Geriatrics

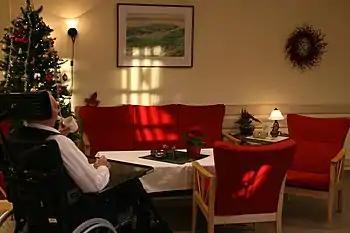
Elderly man at a nursing home in Norway

Geriatric providers receive specialized training in caring for elderly patients and promoting healthy aging. The care provided is largely based on shared-decision making and is driven by patient goals and preferences, which can vary from preserving function, improving quality of life, or prolonging years of life. A guiding mnemonic commonly used by geriatricians in the United States and Canada is the 5 M's of Geriatrics which describes mind, mobility, multicomplexity, medications and matters most to elicit patient values.